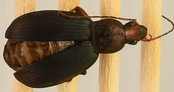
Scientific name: Chlaenius aestivus
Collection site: Smithsonian Environmental Research Center NEON (SERC), plot SERC_006